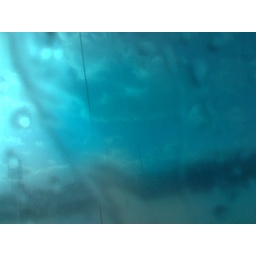
Carwash sky in blue